Central Piedmont Community College

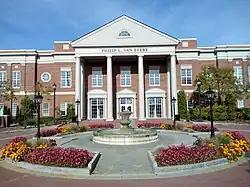
The Van Every Building at CPCC's Central Campus

Central Campus is in the Elizabeth neighborhood (adjacent to Independence Park and the Little Sugar Creek Greenway). The campus is set up more like a traditional university campus, housing many buildings on many different blocks. Currently, certain buildings on campus are being expanded and renovated, while others are being replaced all together.